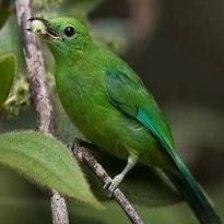
Species: BORNEAN LEAFBIRD
Scientific name: CHLOROPSIS KINABALUENSIS